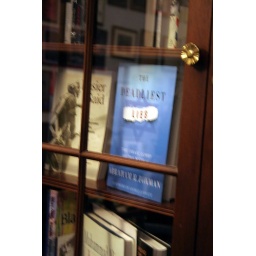
book in John Lewis office